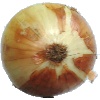
Label: Onion White 1